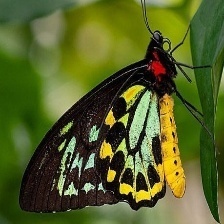
Species: CAIRNS BIRDWING